Gircha

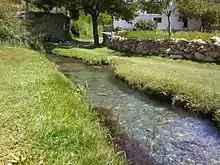

The word "Gircha" is considered to come from Grich which means a hut near spring water. An alternative theory supposes that Gircha comes from the snail shell/ Kišrif Wakhi or reefs found in Gircha, which are of great archeological interest.